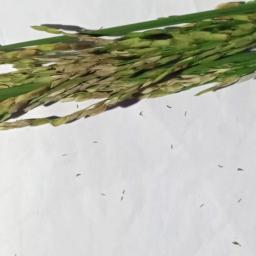
Label: Rice___Neck_Blast